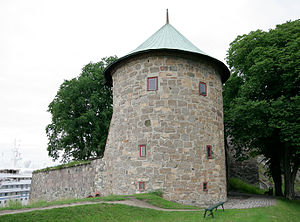
Christen Hansen Munk
Det tidligere vandtårn på Akershus fæstning, som Munk lod ombygge til kanon- og porttårn i 1559
Christen Hansen Munk var en dansk lensherre og statholder, som gjorde tjeneste i Norge.